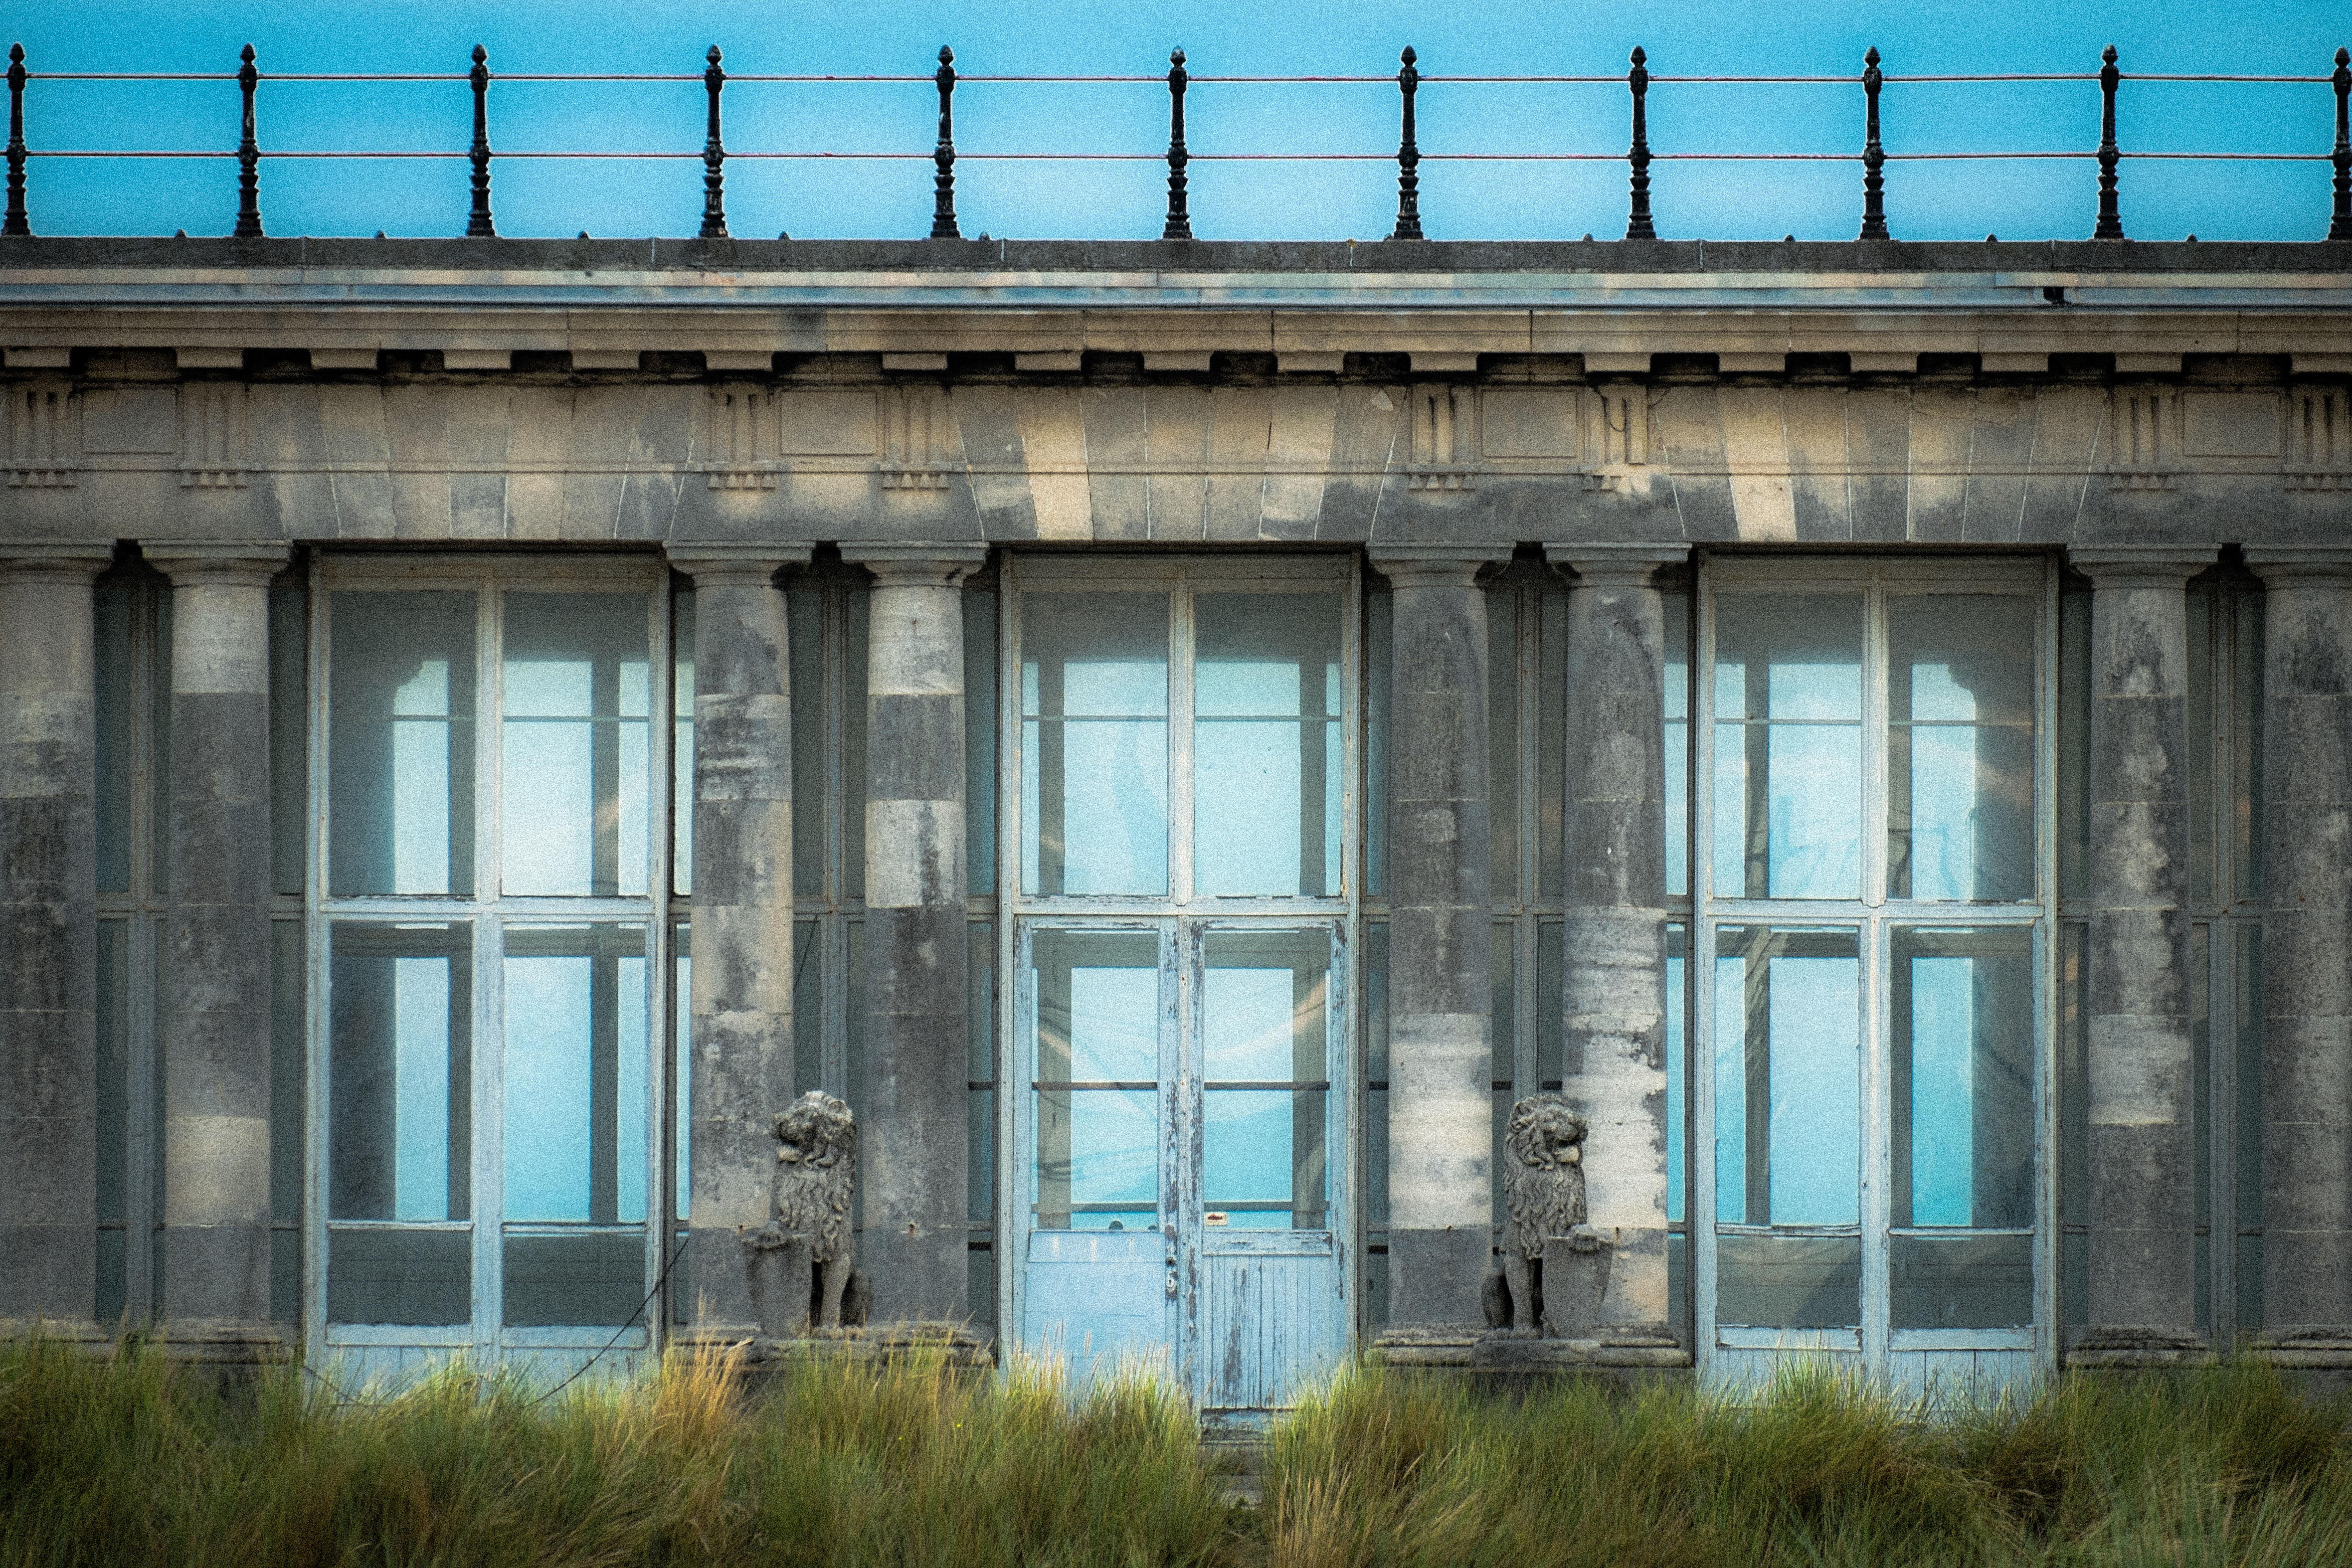
architecture, window, glass, wall, facade, blue, interior design, northsea, willyverhulst, noordzee, urban area, window covering